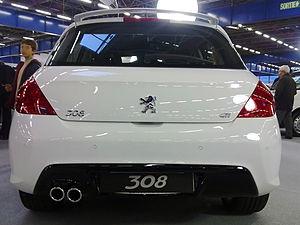
Vue arrière d'une Peugeot 308 GTi au Salon de l'Automobile de Grenoble.
La Peugeot 308 est une automobile du constructeur Peugeot. Elle succède à la Peugeot 307 le 19 septembre 2007, et est remplacée en 2013 par la Peugeot 308 II.